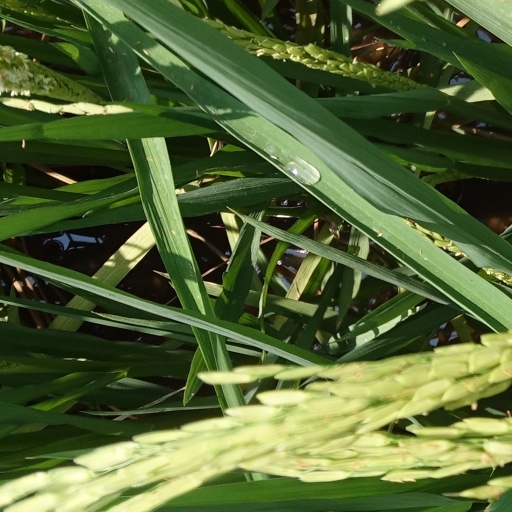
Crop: rice